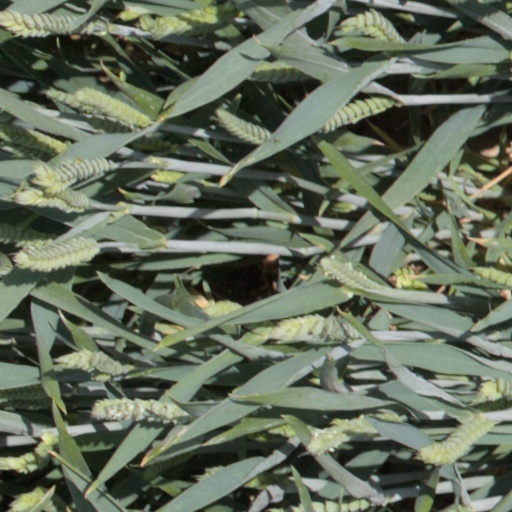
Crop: wheat